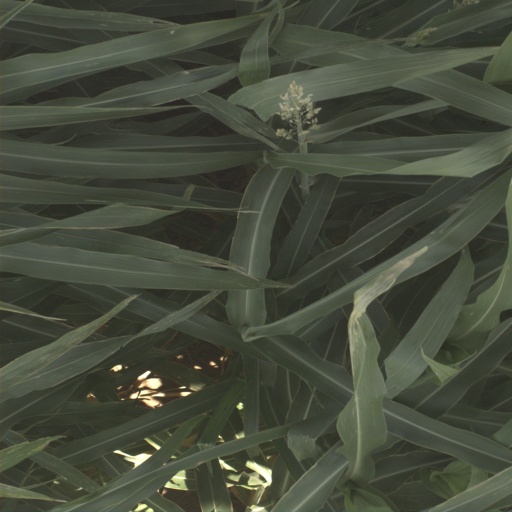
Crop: sorghum